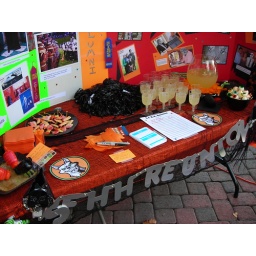
Sci-Fi Horror High table, complete with sign in sheet and yummy eye ball drinks.